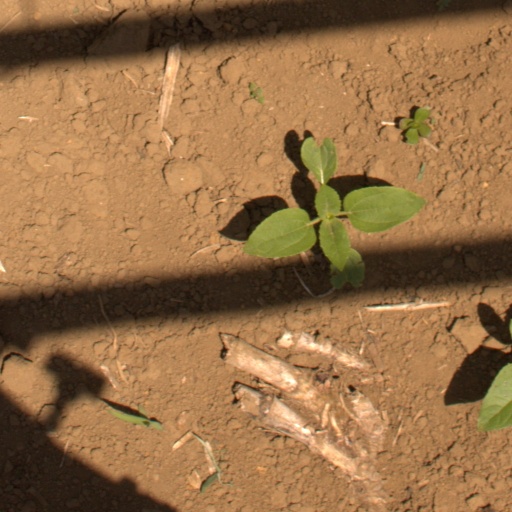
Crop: Jerusalem artichoke